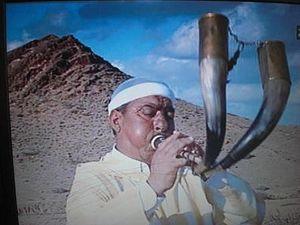
Cheikh Moussa (originaire de Nador) en train de jouer du Zamar.
Le Zamar est un instrument traditionnel berbère issue de la région du Rif oriental. Cet instrument est joué dans tout le Rif oriental, qui correspond aux provinces de Driouch, Nador, Berkane et moitié nord des provinces de Guercif et Taza. Il est aussi joué chez les Msirdas, de l'autre coté de la frontière Algérienne.